Politics of Bulgaria

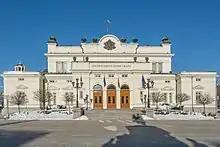
The National Assembly

The Bulgarian unicameral parliament, the National Assembly or Narodno Sabranie, consists of 240 deputies who are elected for 4-year-terms by popular vote. The votes are for party or coalition lists of candidates for each of the 28 administrative divisions. A party or coalition must garner a minimum of 4% of the vote in order to enter parliament. Parliament is responsible for enactment of laws, approval of the budget, scheduling of presidential elections, selection and dismissal of the prime minister and other ministers, declaration of war, deployment of troops outside of Bulgaria, and ratification of international treaties and agreements.